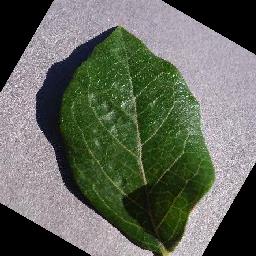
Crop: blueberry
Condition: healthy